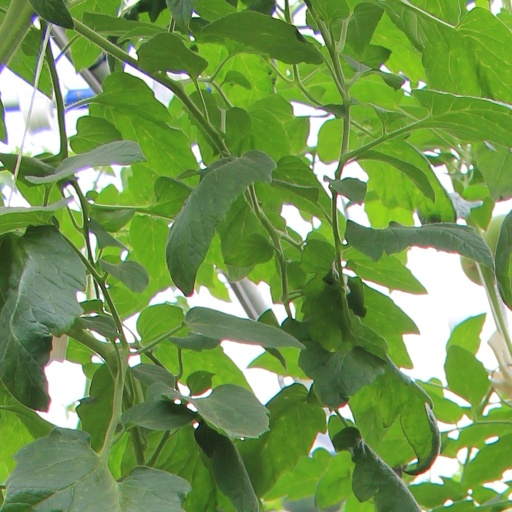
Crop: tomato